Majhdhaar

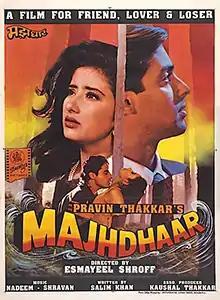

Majhdhaar is a 1996 Indian Hindi-language drama film directed by Esmayeel Shroff. The film stars Salman Khan, Manisha Koirala and Rahul Roy. The film was a box office failure.